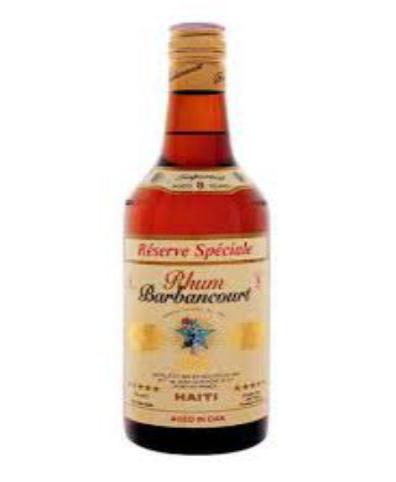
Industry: Food